2018 United States state legislative elections

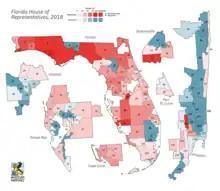
2018 Florida House of Representatives elections

Half of the seats of the Florida Senate and all of the seats of the Florida House of Representatives were up for election in 2018. Republicans retained control of both chambers.